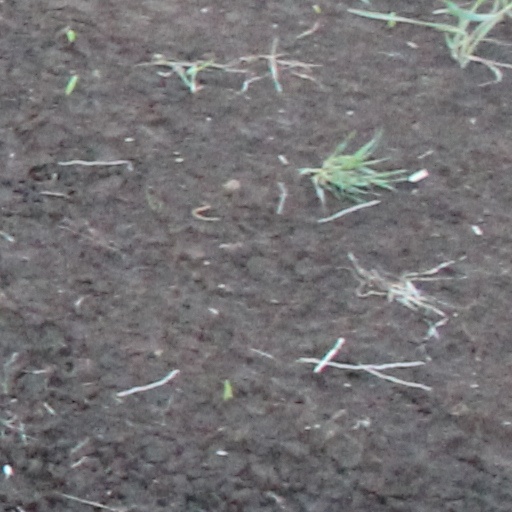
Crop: wheat